Norbert Kuchinke

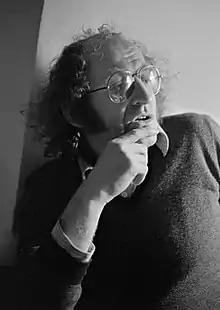
Kuchinke in 1980

Norbert Georg Kuchinke (5 May 1940 – 3 December 2013) was a German journalist and actor.